Hill bomb

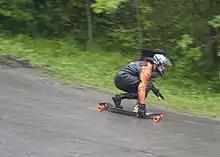
A photograph of a skater performing a hill bomb on a longboard

Thrasher magazine refers to hill bombing as "one of the first thrills ever on a skateboard." Hill bombs are dangerous and should only be attempted by highly skilled skateboarders. Sean Greene, Pablo Ramirez, Frank Gerwer, GX1000, and others have repopularized hill bombing in the mid- to late 2010s.